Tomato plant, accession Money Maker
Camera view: vertical (180 deg); turntable rotation: 240 degrees
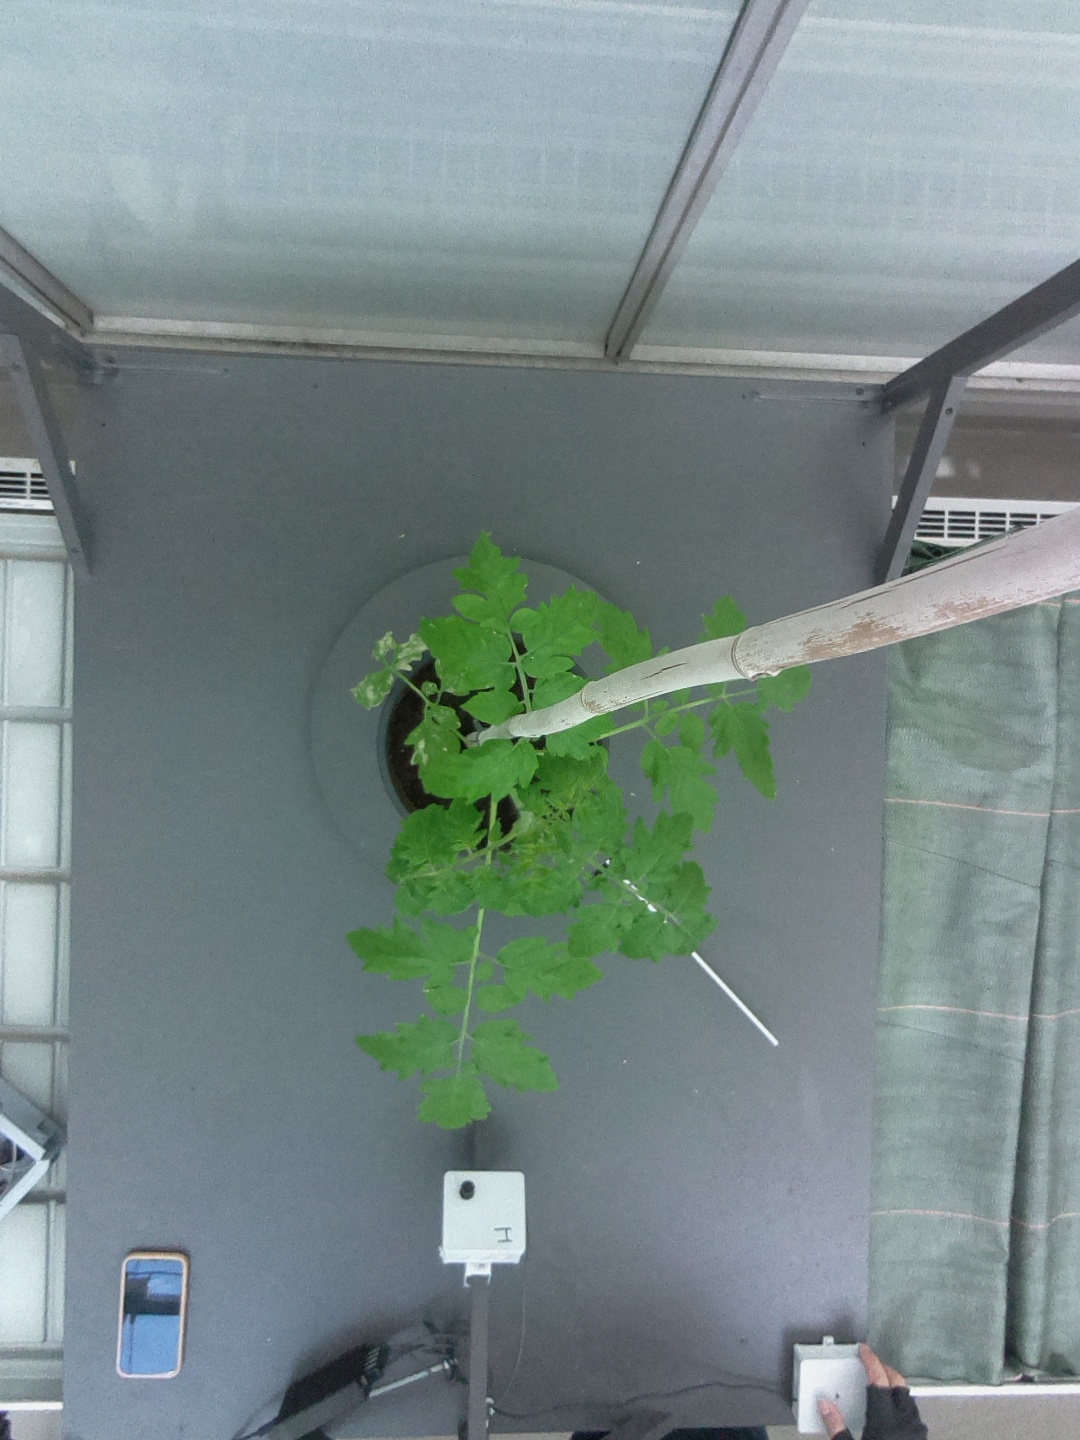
BBCH growth stage 14: 8 of true leaves visible